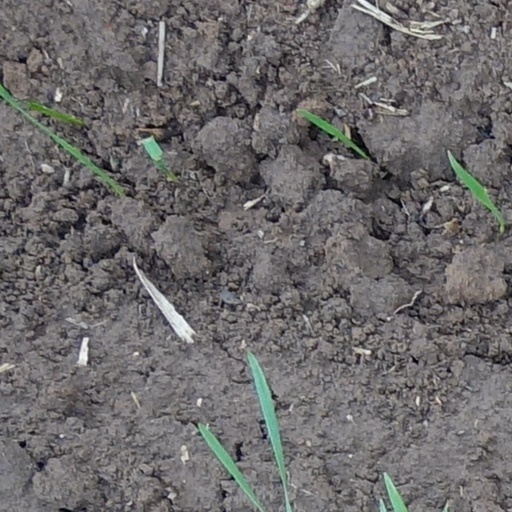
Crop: wheat